Raphael Rivera

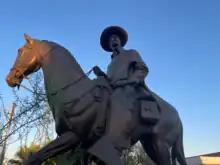
Statue of Rafael Rivera in Las Vegas

Rafael Rivera was a Mexican scout that took part in Antonio Armijo's Spanish Trail expedition from Nuevo México in 1829. Armijo led a trader caravan group to Los Angeles, California on Christmas Day about 100 miles northeast of present-day Las Vegas a scouting party rode west in search for water. The inexperienced Rivera left the main party and ventured into unexplored area. Within two weeks, he discovered the Las Vegas Springs. The abundant artesian spring water discovered at Las Vegas shortened the Spanish Trail to Los Angeles. About 14 years later after Rivera's discovery, John C. Frémont led an expedition west and camped at Las Vegas Springs on May 13, 1844.